Economy of West Virginia

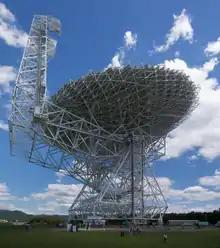
National Radio Astronomy Observatory's Robert C. Byrd Green Bank Telescope in Green Bank

The state is home to federal institutions such as the portions of the National Energy Technology Laboratory and Forestry Science Laboratory in Morgantown, the Leetown Science Center and National Center for Cool and Cold Water Aquaculture in Leetown, National